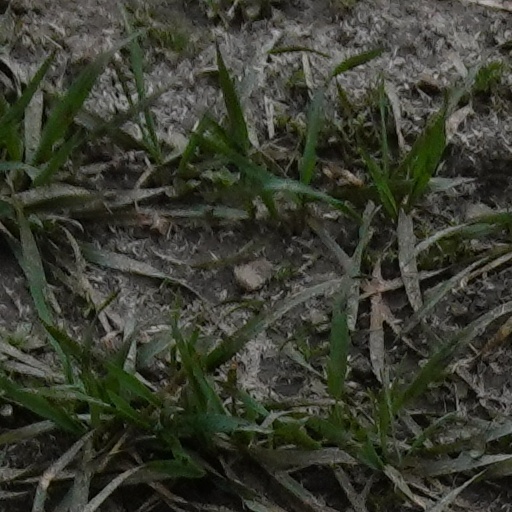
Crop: wheat